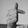
ASL letter: T